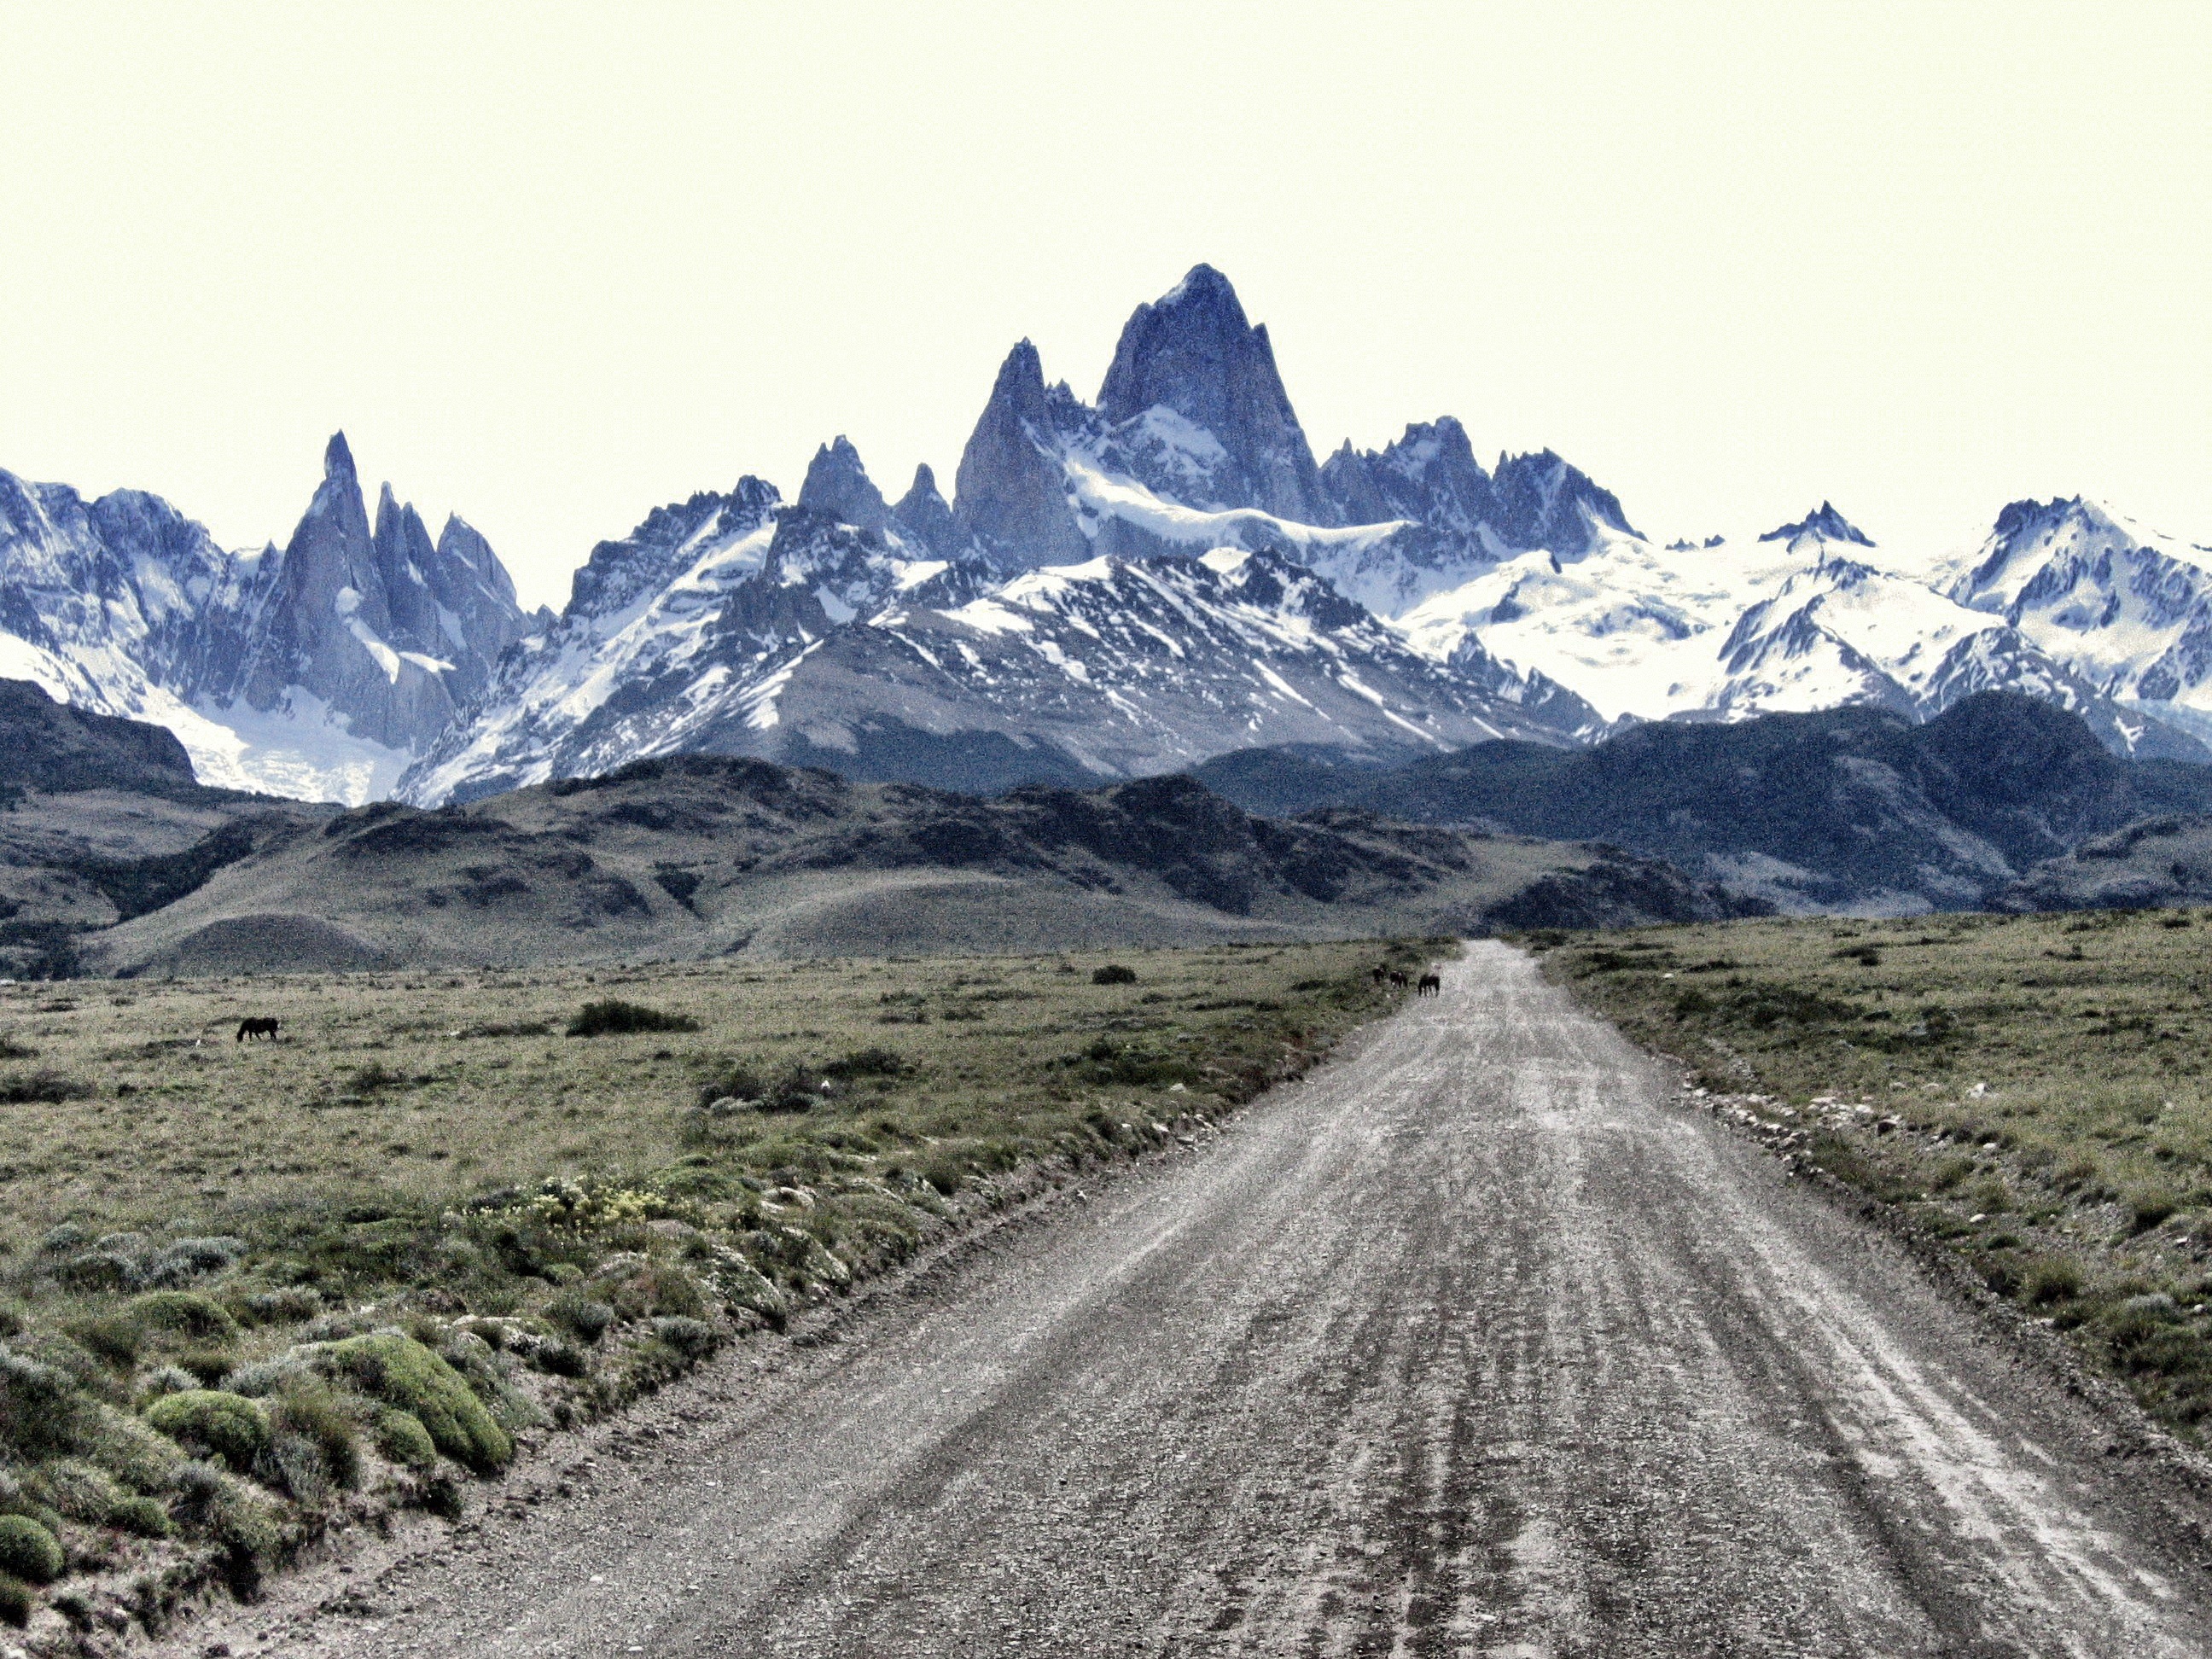
landscape, nature, wilderness, mountain, snow, road, hill, valley, mountain range, scenic, scenery, ridge, alps, plateau, south america, fell, andes, patagonia, highlands, landform, mountain pass, geographical feature, mountainous landforms, fitzroy, chalten